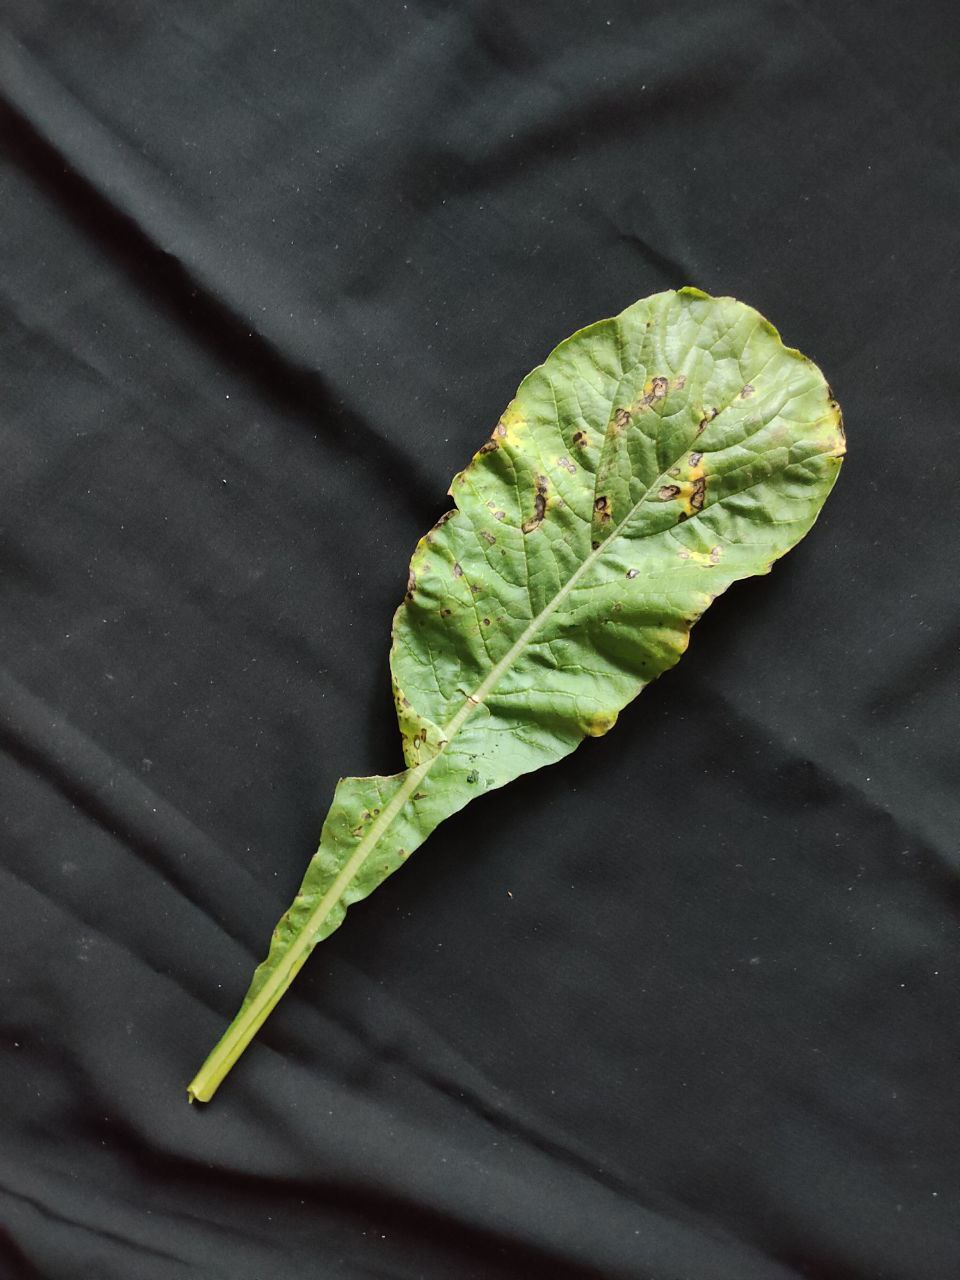
Label: Black leaf spot